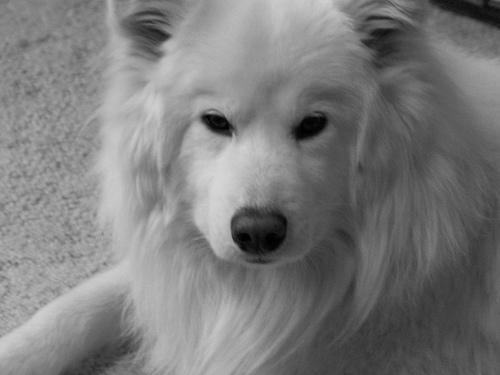
samoyed